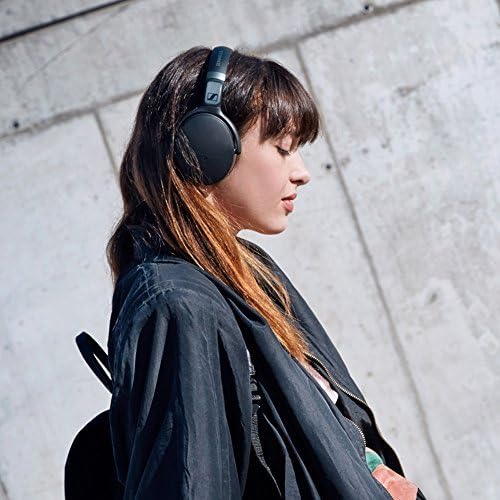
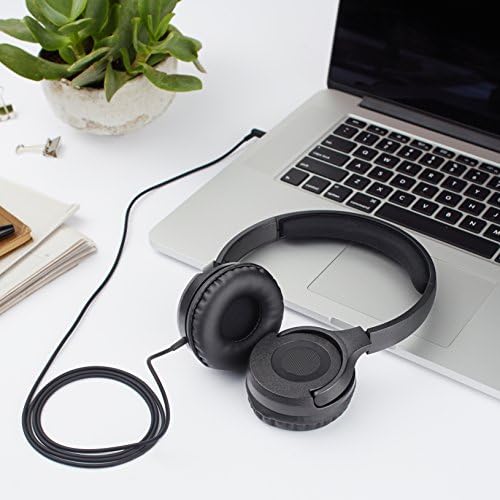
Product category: headphones
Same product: no